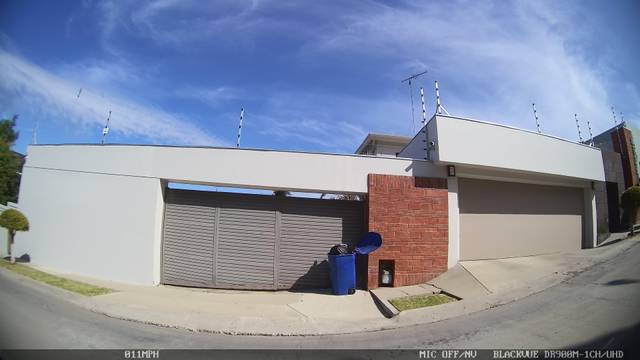
Region: Mexico
Coordinates: 32.506, -117.014